SAE J1269

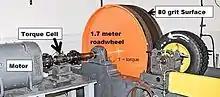
SAE J1269 and SAE J2452 performed on new tires.

SAE J1269 is a standard test defined by the Society of Automotive Engineers to measure the rolling resistance of tires under conditions of thermal equilibrium. SAE J2452 is an alternative procedure for measuring rolling resistance under conditions similar to a vehicle coastdown event, where the tire is in a roughly isothermal condition (but not thermal equilibrium).